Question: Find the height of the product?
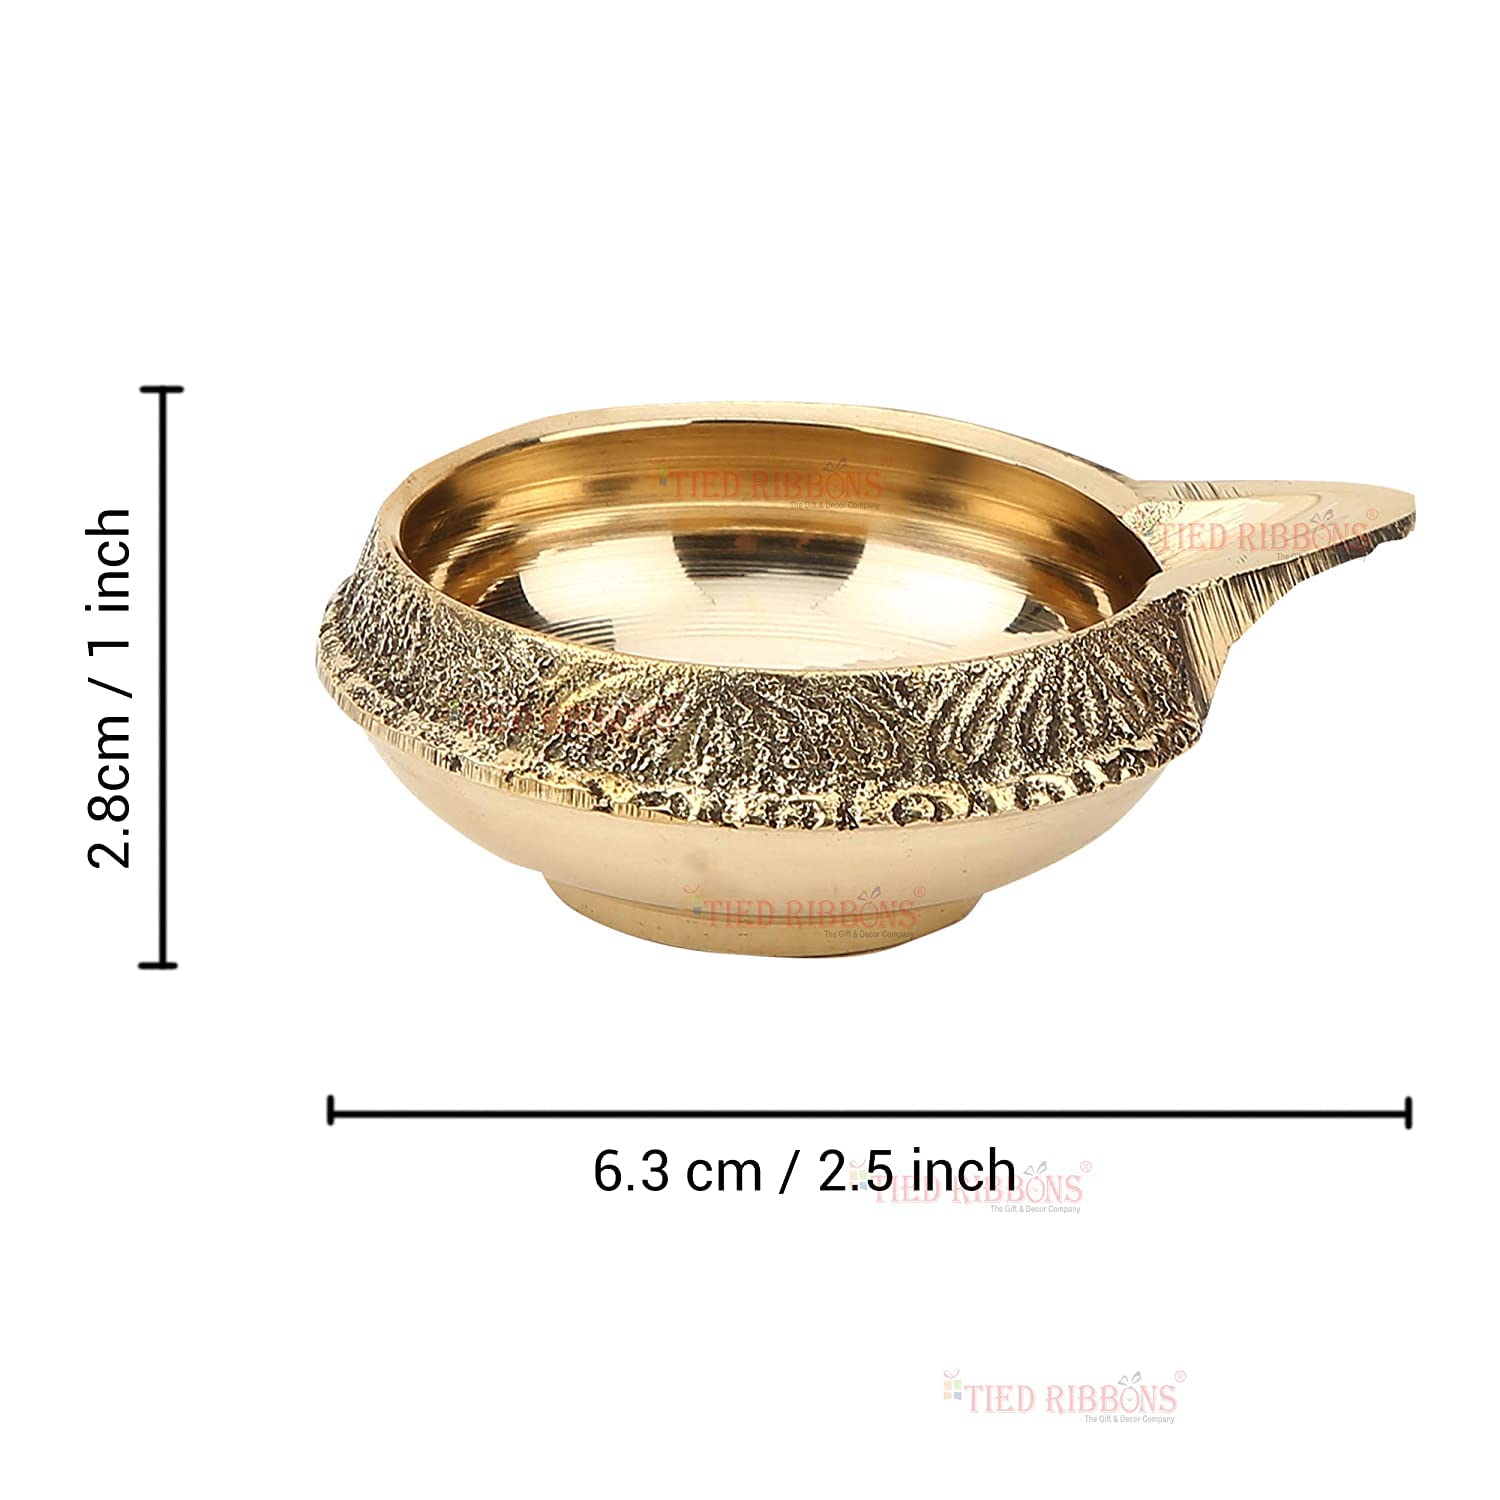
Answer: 2.8 centimetre